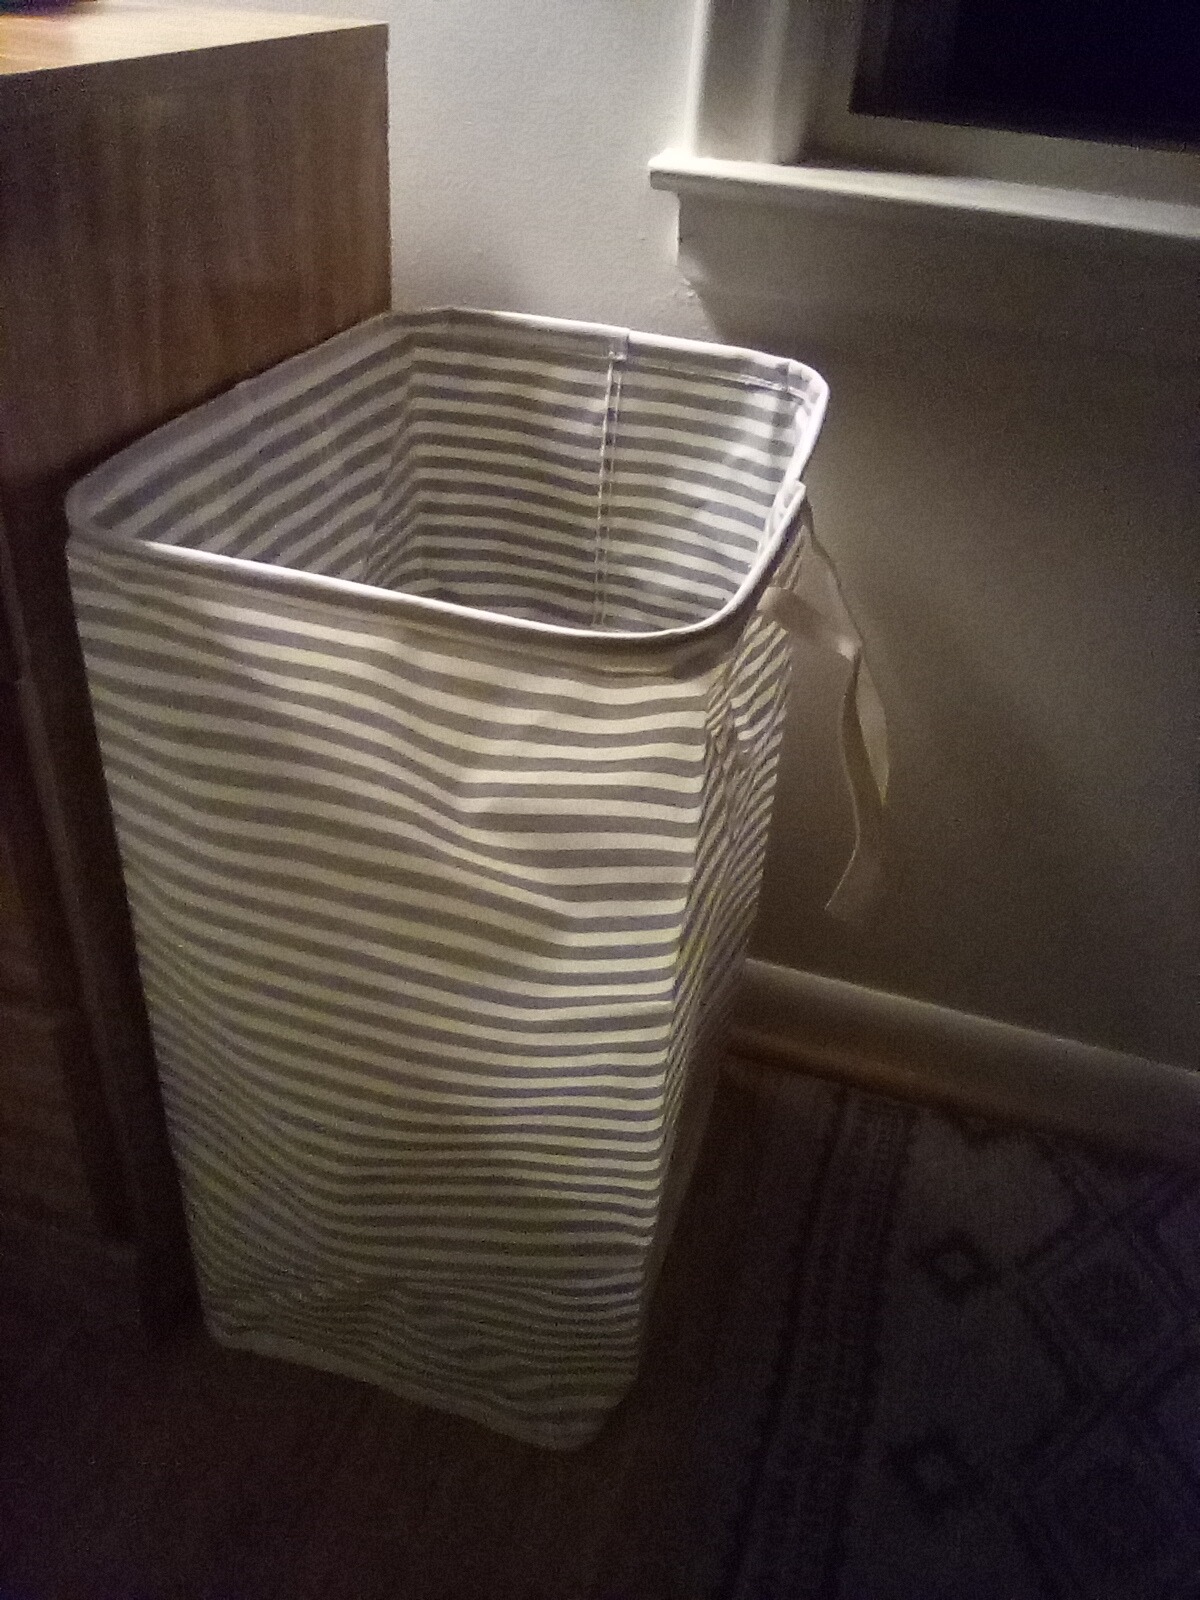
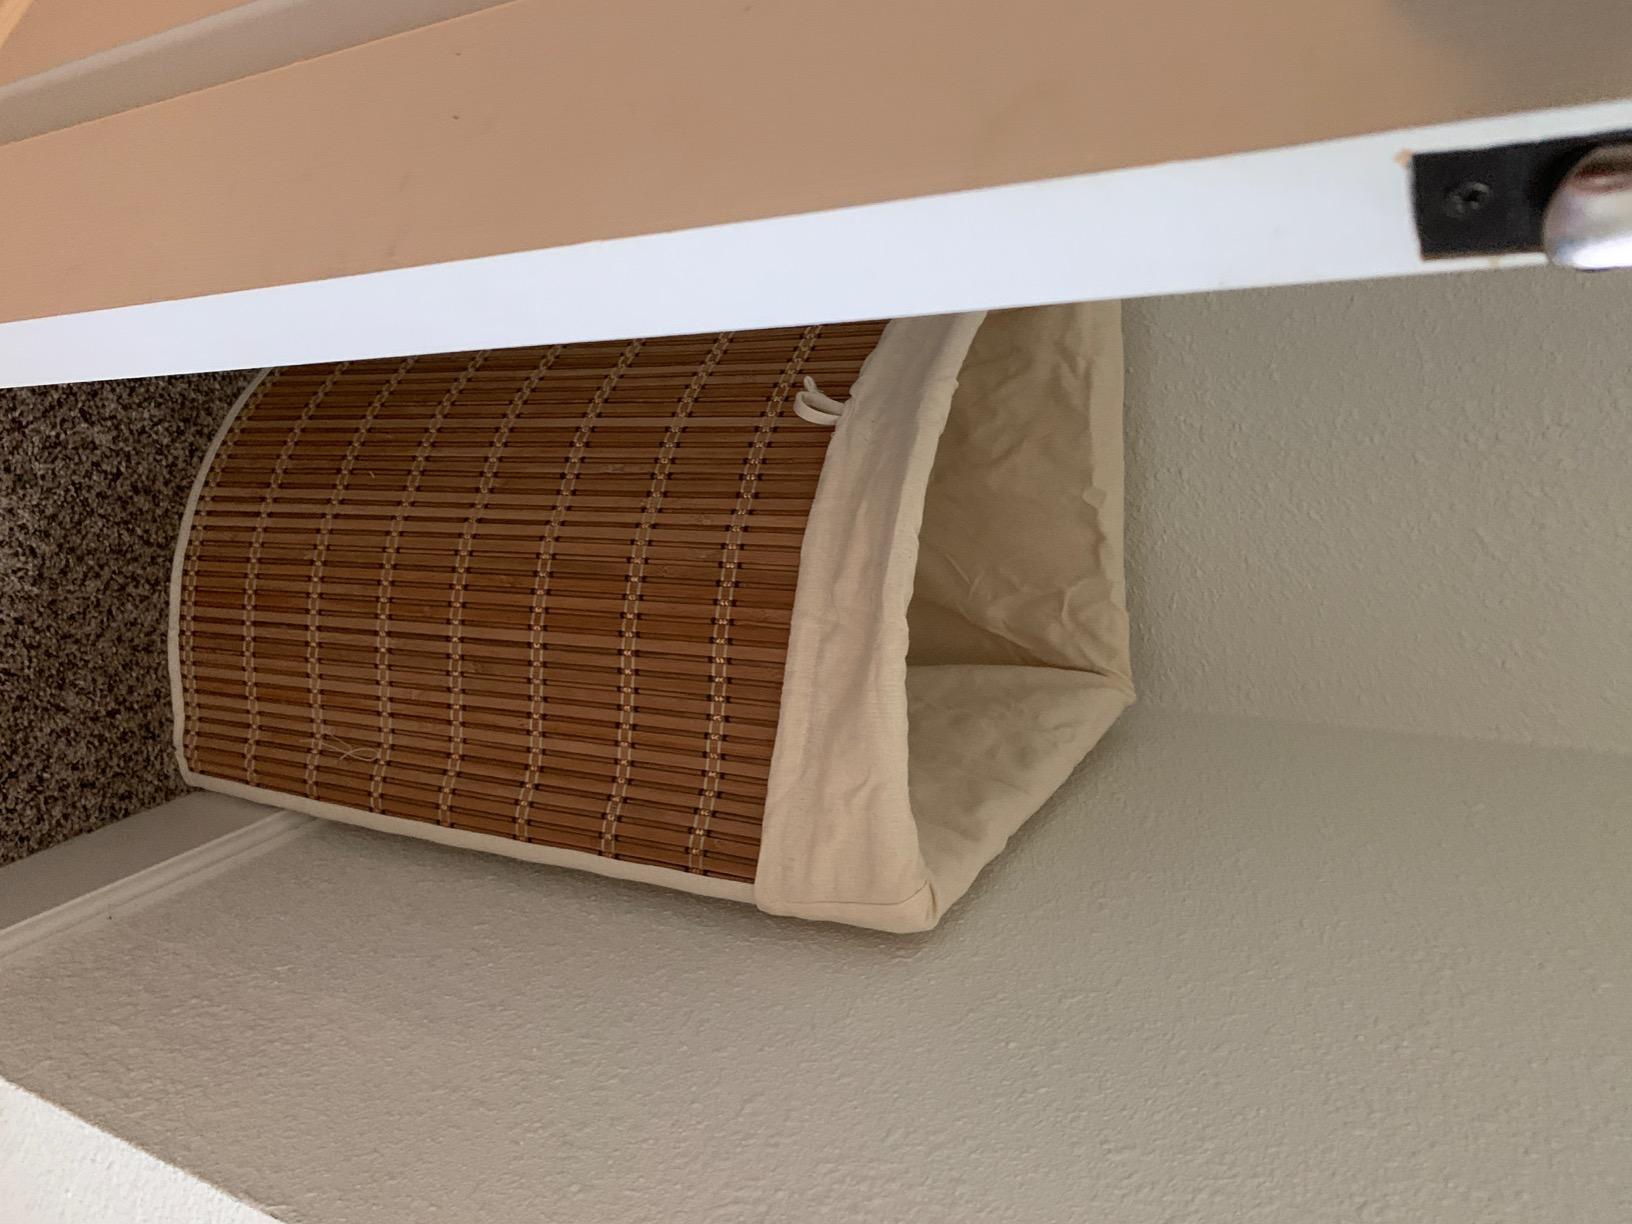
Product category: items_hamper
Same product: no